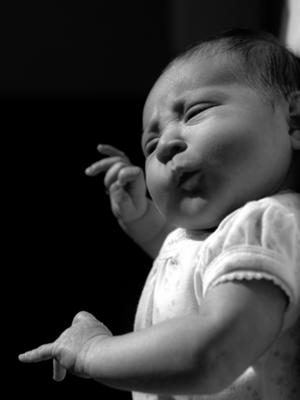
回答: 飛びまちゅ飛びまちゅ。